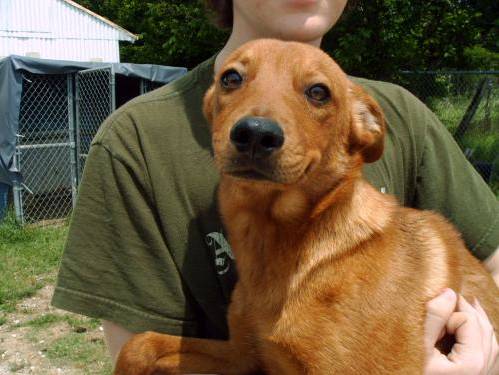
Label: dog